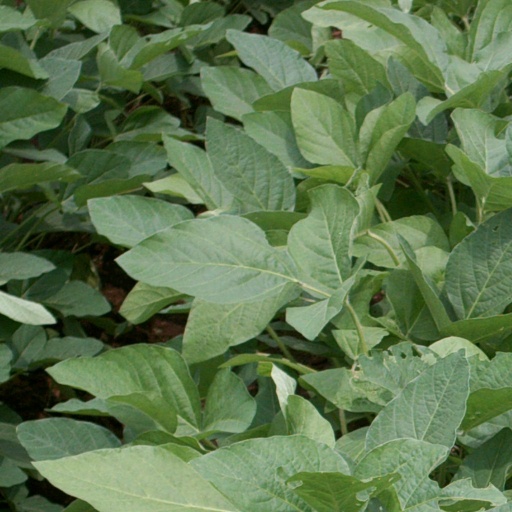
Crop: soybean